Guillermo Ochoa

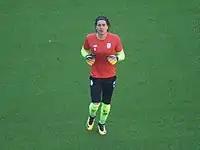
Ochoa with Standard Liège in 2017

On 9 July 2017, it was announced Belgian club Standard Liège had signed Ochoa from Malága on a two-year contract. He made his league debut on the 30th of the month in a 1–1 draw against KV Mechelen. He became the club's first choice for the goalkeeper position and in his first season played 38 out of 40 league games including playoffs.